List of DuPont historic sites along Delaware Route 141

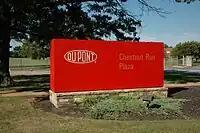
Entrance to Chestnut Run Plaza from Delaware Route 141

DuPont Chestnut Run Plaza is a research facility located on the northeast corner of Center and Faulkland Roads in Wilmington, Delaware. Construction started in 1952. It is a multi-business research facility dedicated to applied technology and customer service. It consists of nineteen buildings. DuPont business currently operating at the facility carry out research on fibers, imaging and printing, agrochemicals, polymers, and most recently hydrogen fuel-cells. Chestnut Run Plaza is a Certified Wildlife Habitat Council Site.